Electronic music

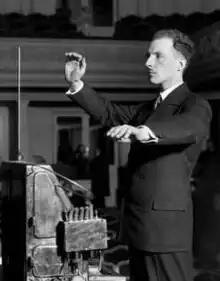
Leon Theremin demonstrating the theremin in 1927

At the turn of the 20th century, experimentation with emerging electronics led to the first electronic musical instruments. These initial inventions were not sold, but were instead used in demonstrations and public performances. The audiences were presented with reproductions of existing music instead of new compositions for the instruments. While some were considered novelties and produced simple tones, the Telharmonium synthesized the sound of several orchestral instruments with reasonable precision. It achieved viable public interest and made commercial progress into streaming music through telephone networks.